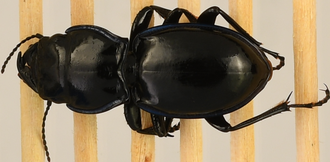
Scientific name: Pasimachus elongatus
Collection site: Central Plains Experimental Range NEON (CPER), plot CPER_009